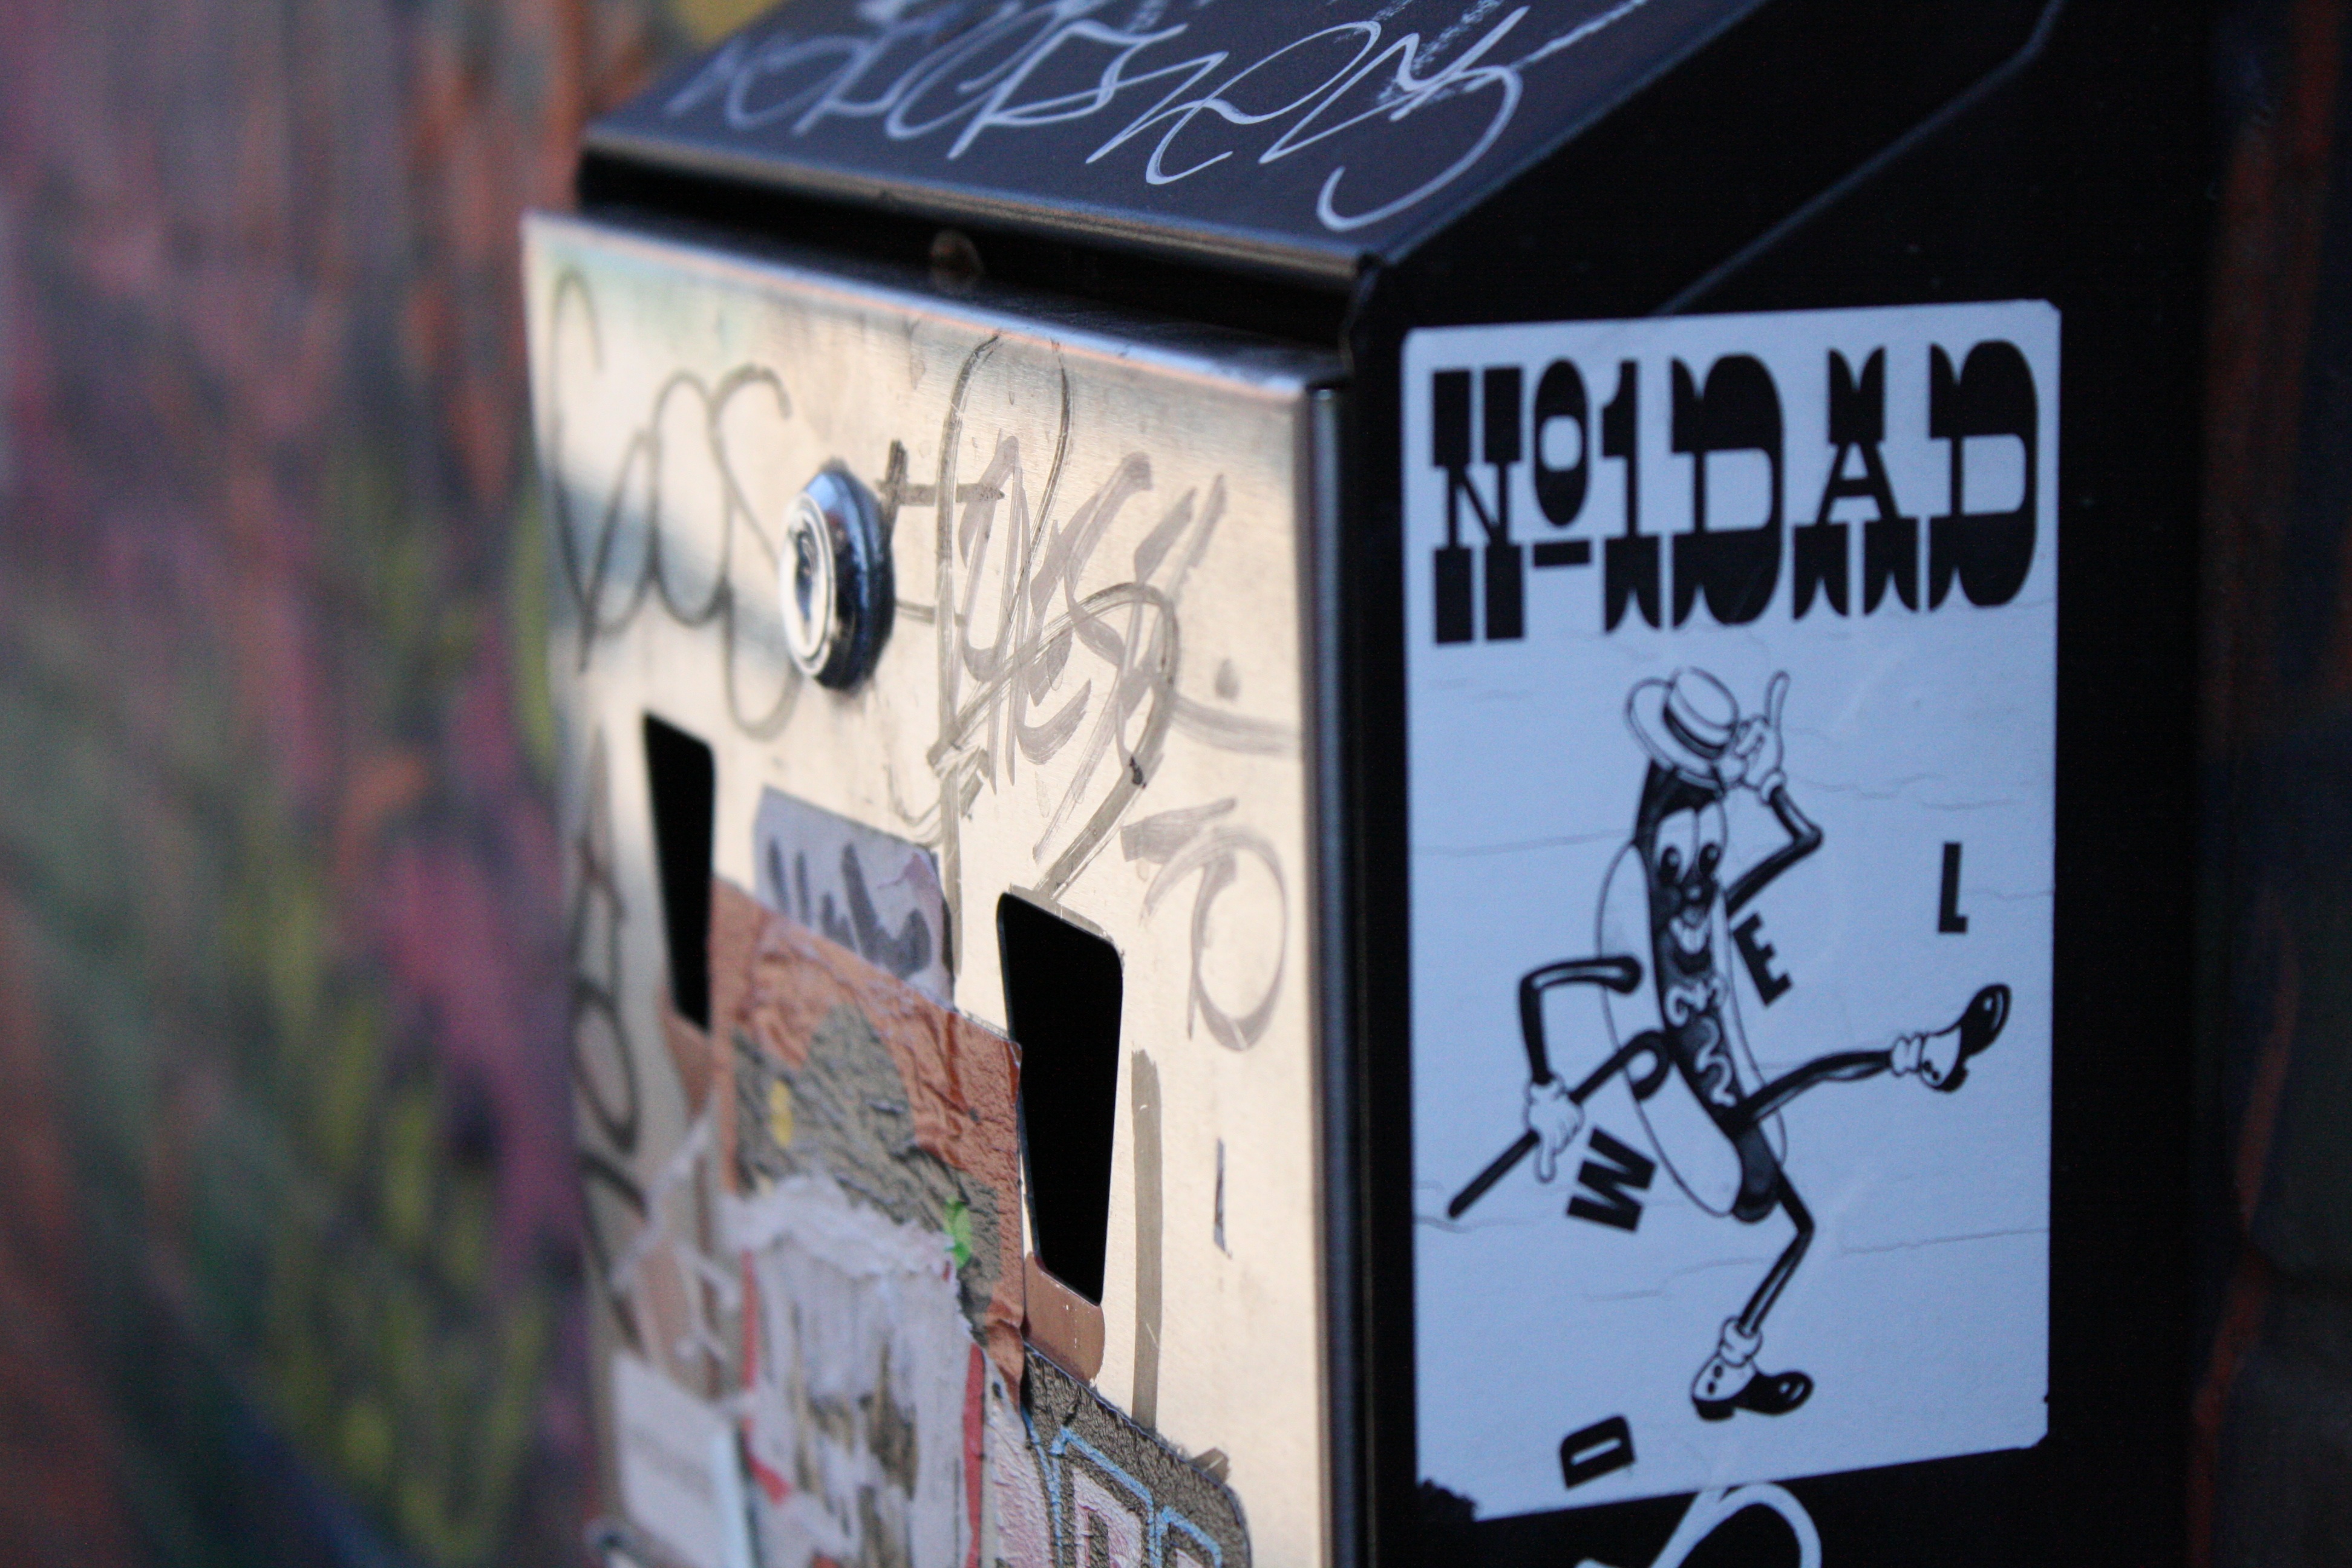
blue, art